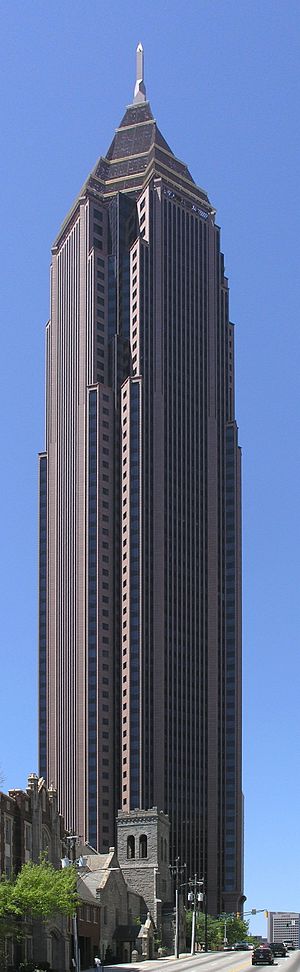
Atlanta / Bylandskab
Den 312 meter høje Bank of America Plaza-skyskraber
Atlanta er hovedstad og største by i den amerikanske delstat Georgia, og hovedby i det niendestørste storbyområde i USA. Den er hovedby i Fulton County, selv om en del af storbyen ligger i DeKalb County. Byen Atlanta har 486.290 indbyggere. I juli 2006 blev indbyggertallet i storbyområdet anslået til 5.478.667 efter Combined Statistical Area-metoden.